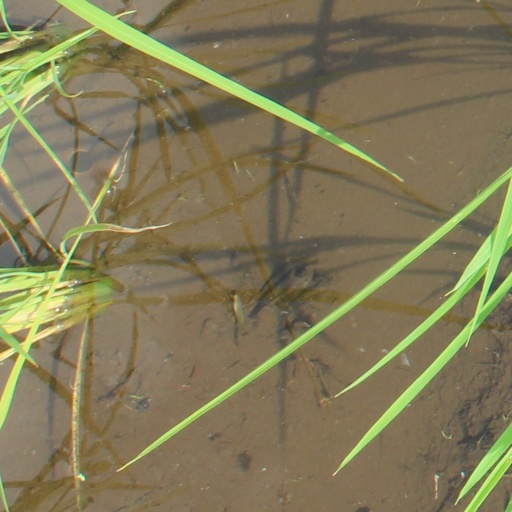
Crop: rice